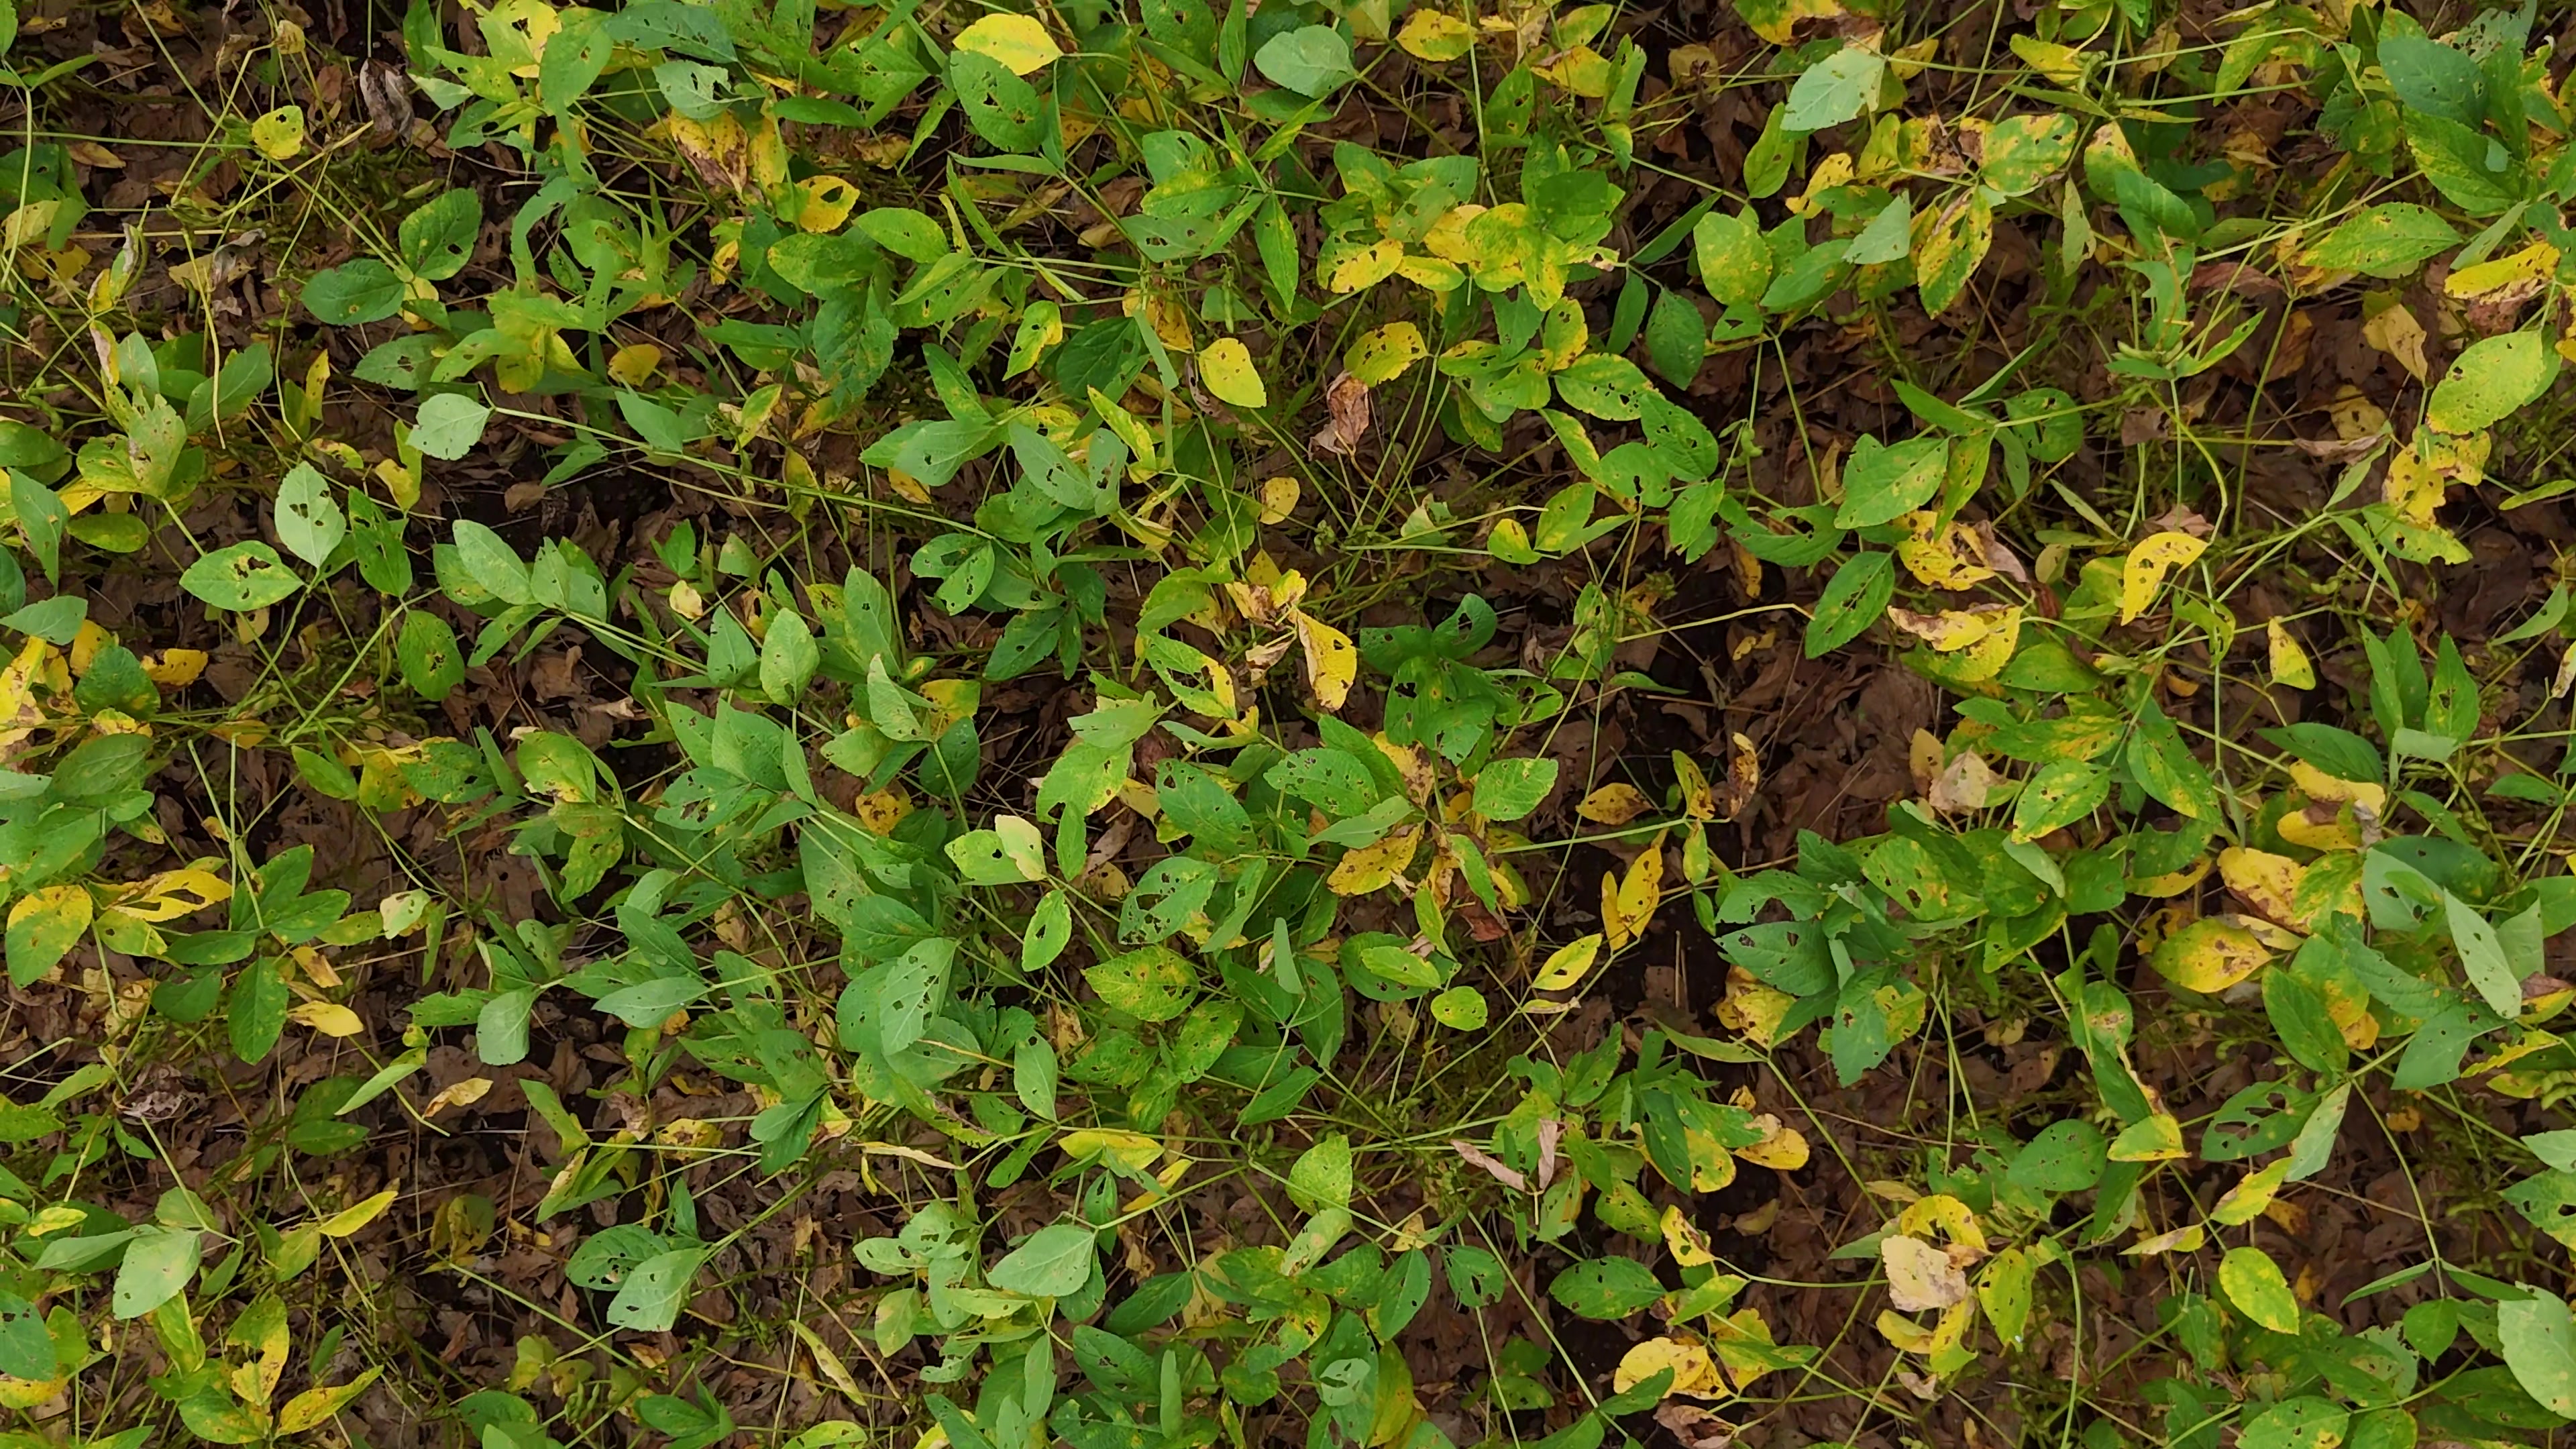
Label: Rust